Democratic Kampuchea

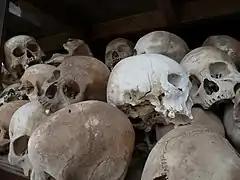
Skulls at Tuol Sleng

Funding shortfalls plagued the operation, and the government said that due to the poor economy and other financial commitments, it could afford only limited funding for the tribunal. Several countries, including India and Japan, came forward with extra funds, but by January 2006, the full balance of funding was not yet in place.